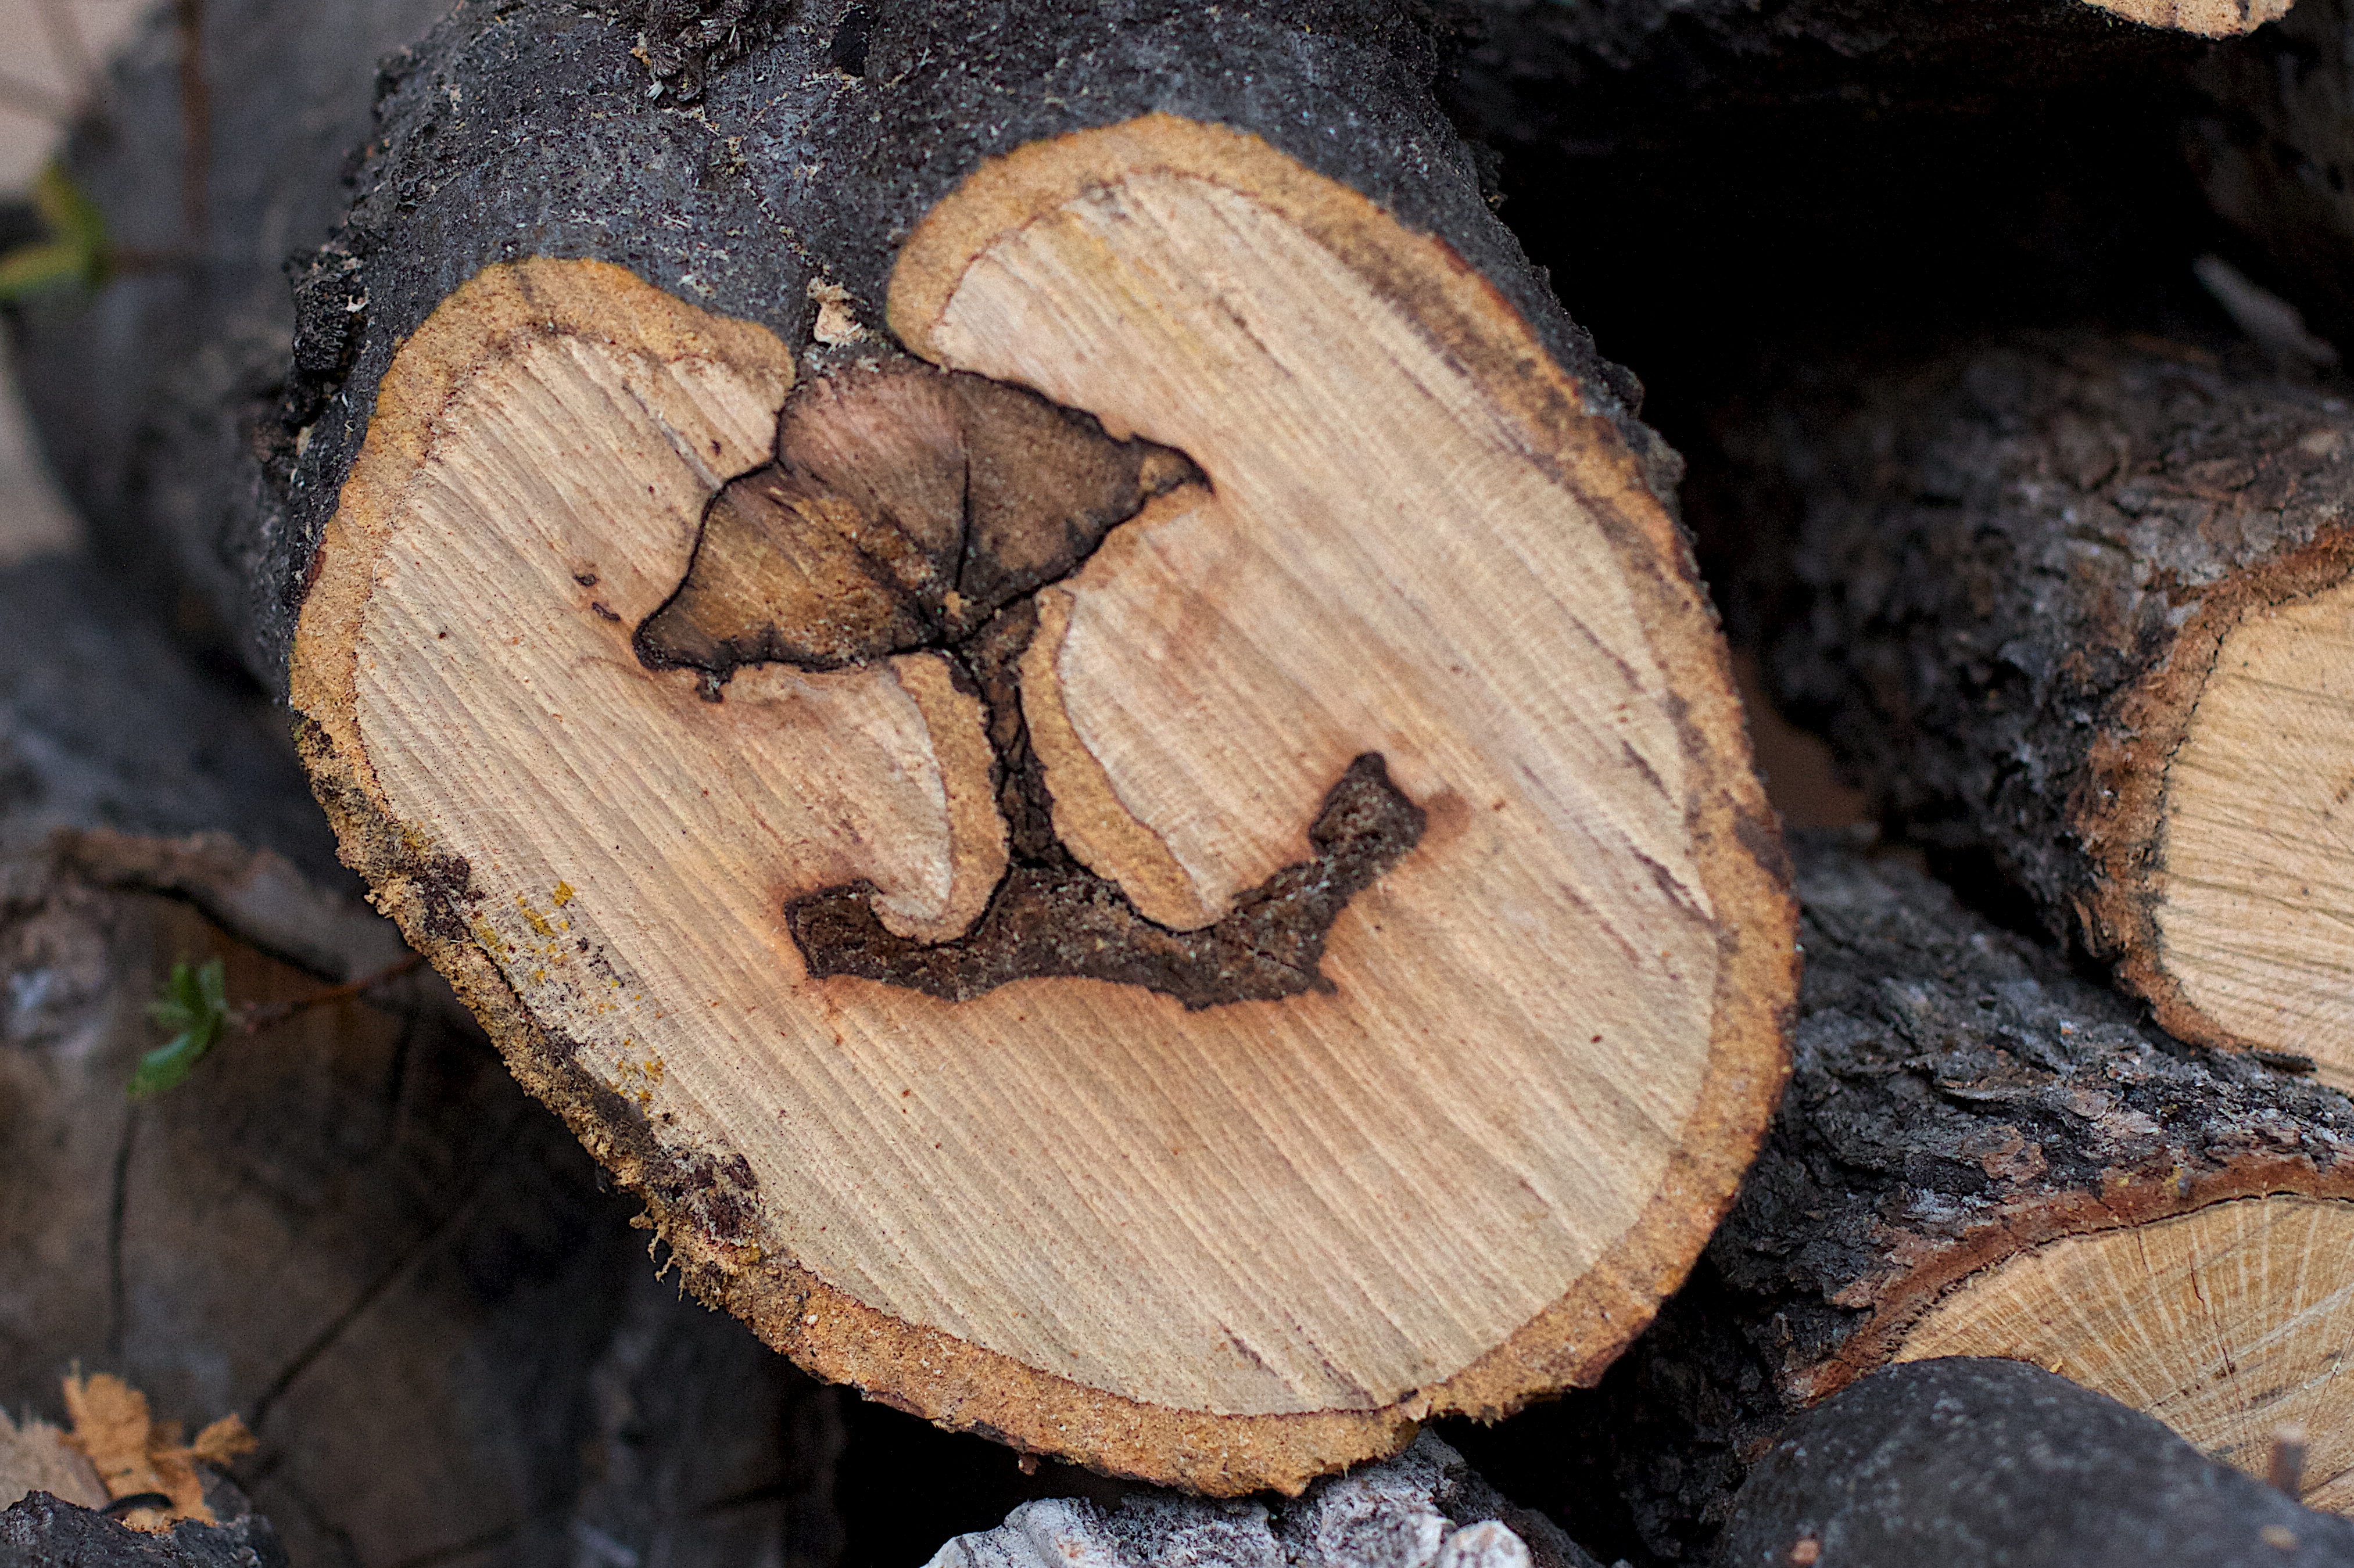
tree, plant, wood, leaf, trunk, soil, mushroom, close up, fungus, tree stump, edible mushroom, woody plant, medicinal mushroom, agaricomycetes